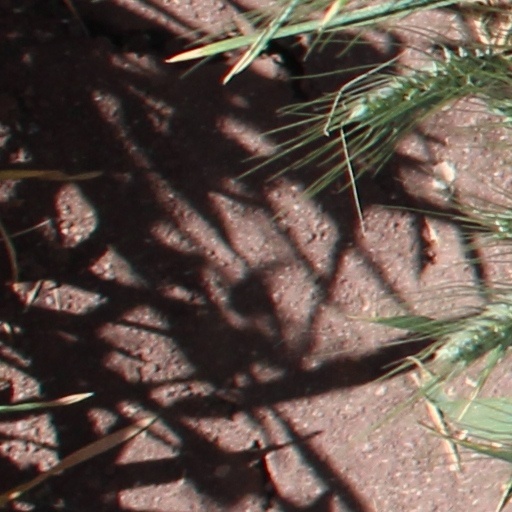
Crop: wheat